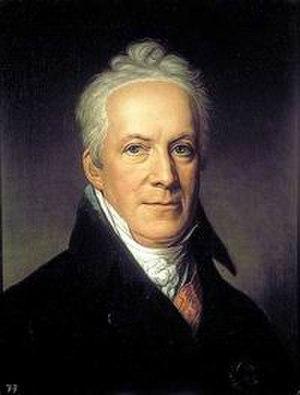
La Confédération germanique est une confédération européenne ayant existé de 1815 à 1866. Elle est formée lors du congrès de Vienne, en remplacement de la confédération du Rhin sous protectorat de Napoléon Iᵉʳ. La Confédération germanique reprend en grande partie les limites du Saint-Empire romain germanique, incluant donc des populations non germanophones. Restent hors de la Confédération les territoires autrichiens relevant du royaume de Hongrie et les territoires prussiens à l'est du Brandebourg.
Karl August von Hardenberg, diplomate allemand, fut ministre des Affaires étrangères puis chancelier du royaume de Prusse pendant les guerres de la Révolution et les guerres napoléoniennes. Comte, il est titré prince en 1814.
Le traité de Kiel ou paix de Kiel est conclu le 14 janvier 1814 à Kiel entre le Royaume-Uni et la Suède d'une part et le Danemark d'autre part. Il met un terme aux hostilités entre les parties dans le cadre des guerres napoléoniennes, durant lesquelles les Britanniques et les Suédois sont opposés aux Français tandis que le Danemark est allié à Napoléon Iᵉʳ.